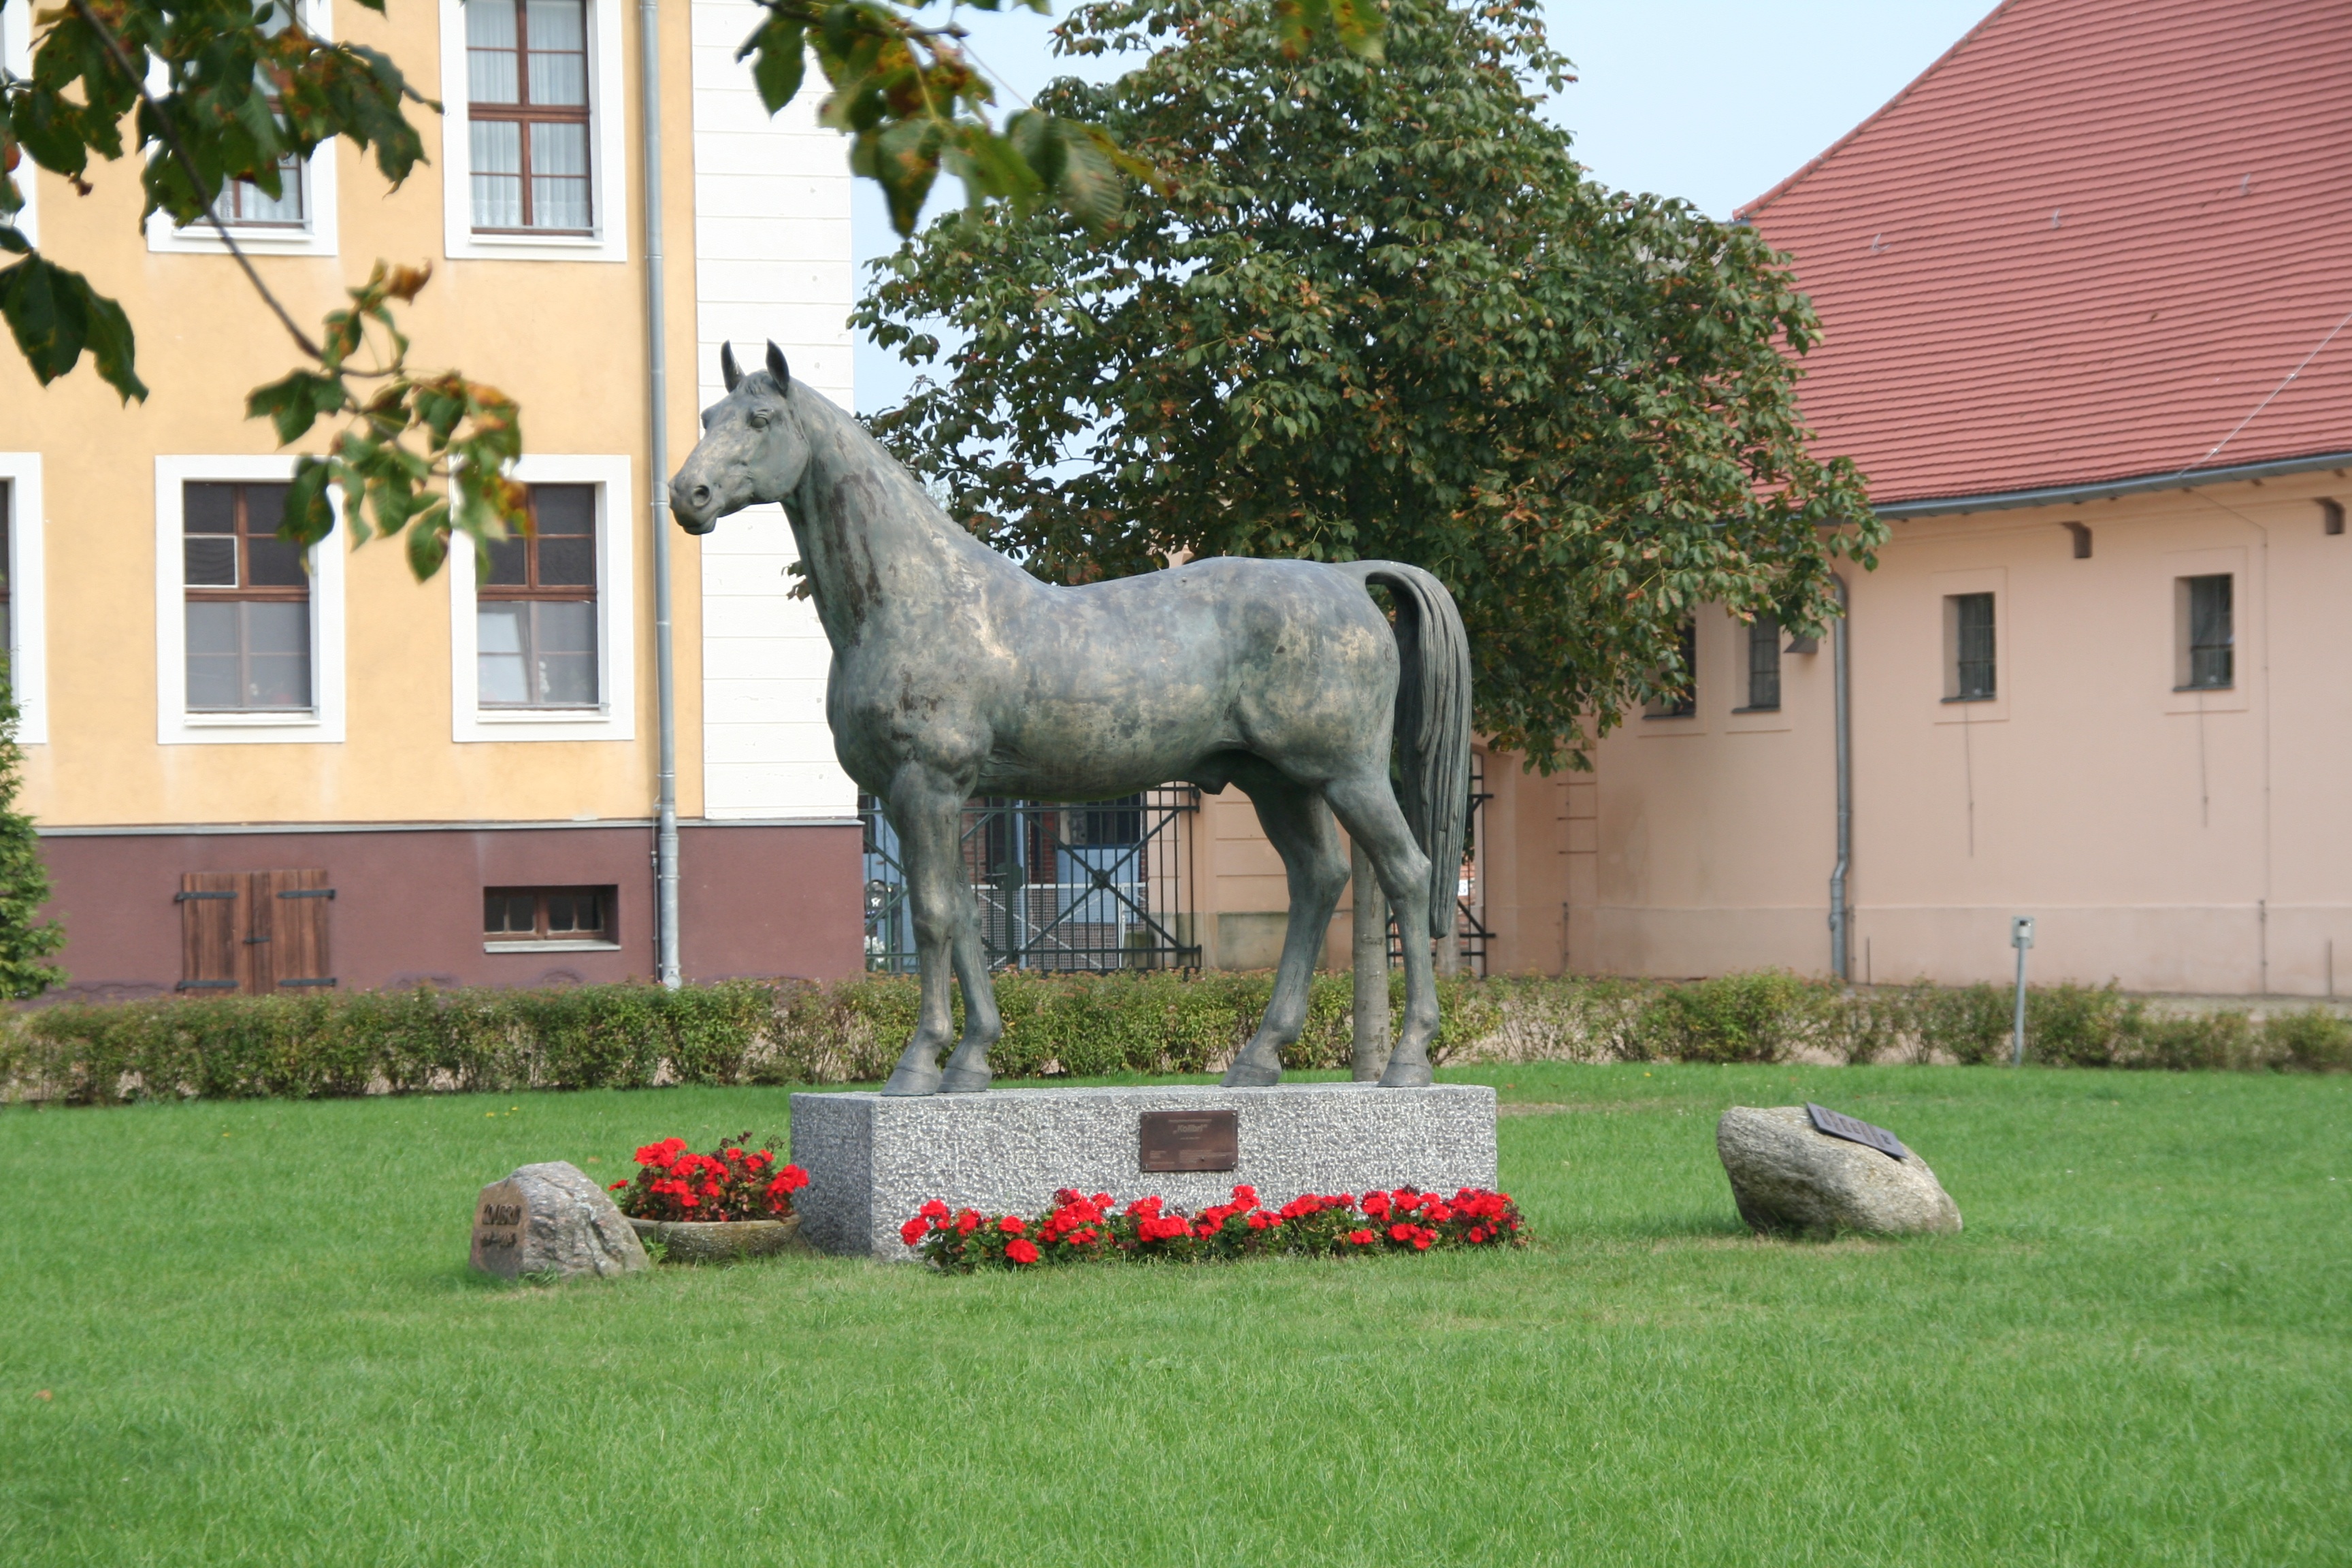
grass, lawn, monument, statue, horse, hummingbird, stallion, memory, sculpture, art, mare, still image, horse like mammal, stud neustadt dosse, breeding stallion